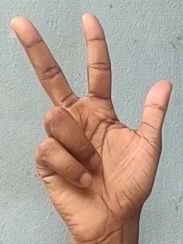
ASL sign: 3